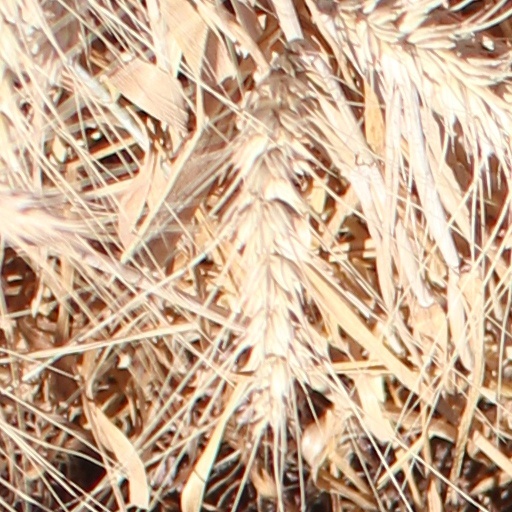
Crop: wheat